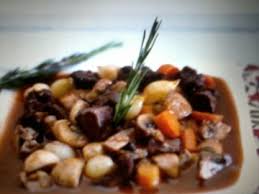
Yemek: et_sote